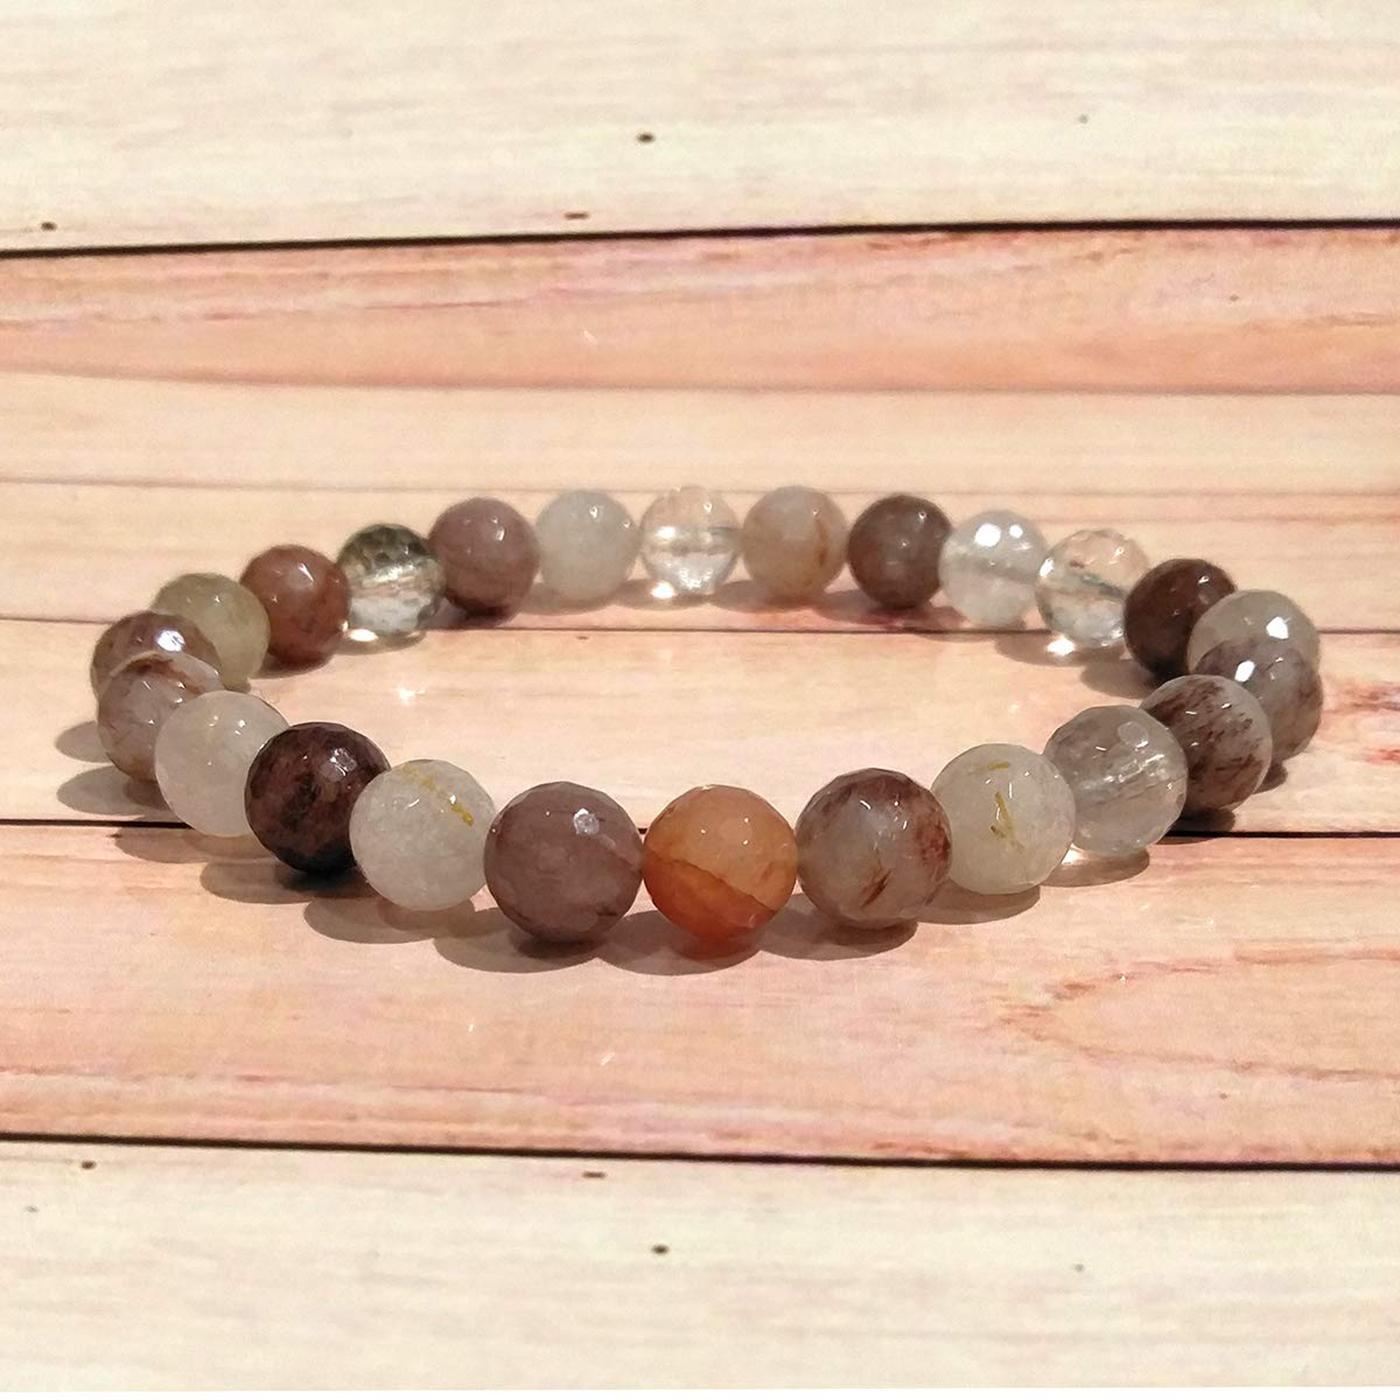
Reiki Crystal Products Red Rutile Faceted Bead 8 mm Bracelet for Reiki and Crystal Healing Stones
Type: Bracelets & Bangles
Brand: Reiki Crystal Products
Price: Rs. 799
Stretchable Elastic Handmade Natural Crystal Stone Bracelet | Diameter : 2.5 Inch. | Stone Size - 8 mm DC | Charged By Reiki Grand Master & Vastu Expert
Features: Stretchable Elastic Handmade Natural Crystal Stone Bracelet | Diameter : 2.5 Inch. | Stone Size - 8 mm | Shape : Diamond Cut | Charged By Reiki Grand Master & Vastu Expert,Natural Healing Stone for Reiki Healing, Crystal Healing, Numerology, Tarot, Astrology, Vastu, Angle Healing & Feng Shui,100% Authentic, Original and Natural Healing Stone / Crystal - small holes, crack marks on the surface or inside the stones are often visible,Material : Natural Healing Stones See Images & Product Description For Healing Properties /Advantages,Stylish Party-Daily-Office-Casual Wear Reiki Healing Stone Bracelet for Men, Women, Boys, Girls. Best for Gifting & Personal Use.
Included: Pack Of 1 X Red Rutile 8 mm DC Bracelet